German campaign of 1813

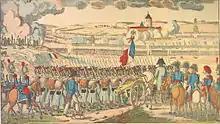
The Battle of Lützen

At around 09:00 on 2 May, Wittgenstein began his attack on the French advance guard in Lützen, whilst the remainder of his army was directed against Napoleon's right and rear. Just as the latter were moving off the heads of the French main body suddenly appeared, and at 11:00 Napoleon, then standing near the Gustavus Adolphus Monument on the field of Lützen, heard the roar of a heavy cannonade to his right rear. He realized the situation in a moment, galloped to the scene, and at once grouped his forces for a decisive action—the gift in which he was supreme. Leaving the leading troops to repulse as best they might the furious attack of the Prussians and Russians, and caring little whether they lost ground, he rapidly organized for his own control a battle-reserve. At length when both sides were exhausted by their efforts, he sent forward nearly a hundred guns which tore into the enemy's line with caseshot and marched his reserve right through the gap. Had he possessed an adequate cavalry force, the victory would have been decisive. As it was, the coalition retreated in good order and the French were too exhausted for a pursuit.